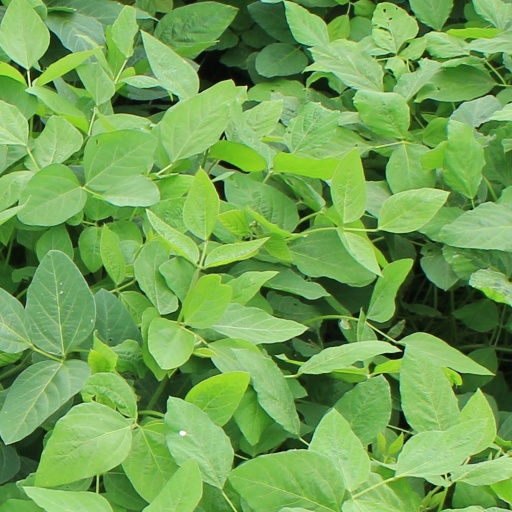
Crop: soybean